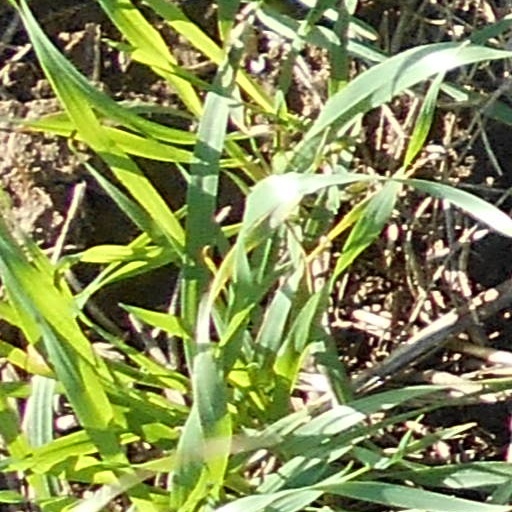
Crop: wheat